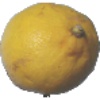
Label: lemon